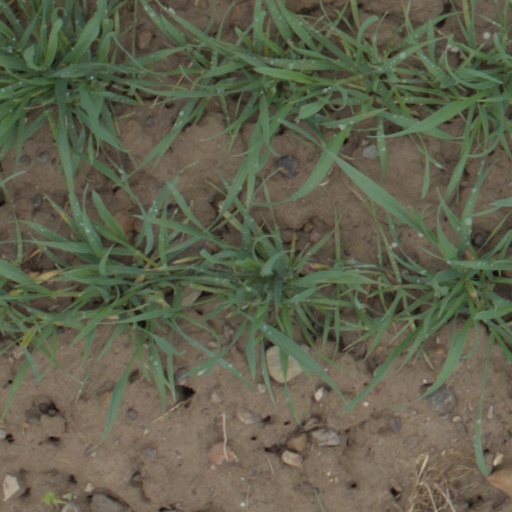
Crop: wheat